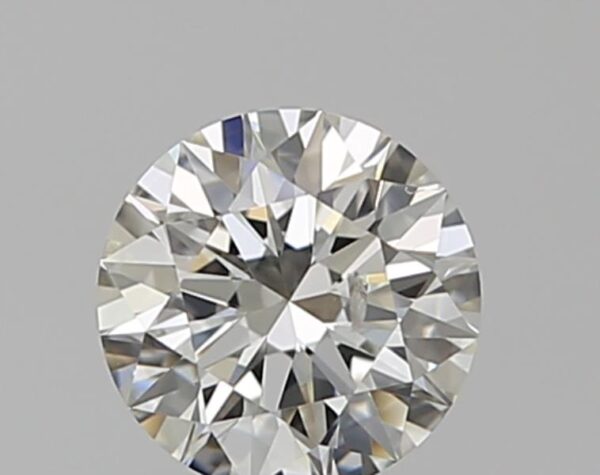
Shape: round
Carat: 0.51
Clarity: SI2
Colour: I
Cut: EX
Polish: EX
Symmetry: EX
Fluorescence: N
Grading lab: GIA
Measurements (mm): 5.12 x 5.15 x 3.19